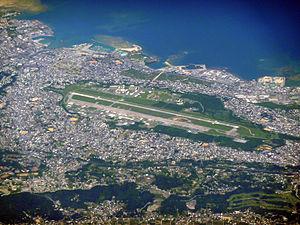
Le déménagement de la base américaine de Futenma, au Japon, est étudié depuis les années 1990. La base est actuellement située dans la municipalité de Ginowan sur l'île d'Okinawa, dans l'archipel du même nom.